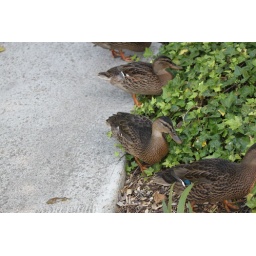
Ducks in front of new place in lake forest ca